Crime of apartheid

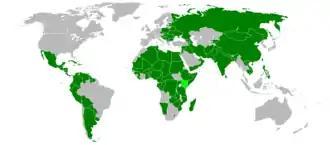
Signatories to the 1973 International Convention on the Suppression and Punishment of the Crime of Apartheid: parties in dark green, signed but not ratified in light green, non-members in grey

According to the United Nations Convention on the Elimination of All Forms of Racial Discrimination (ICERD),